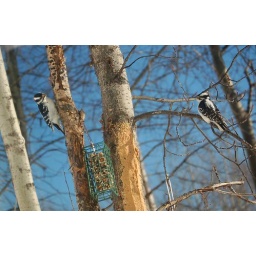
not easy to get the male and female hairy in same picture